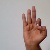
The image shows a hand gesture representing the letter 'F' in Indian Sign Language.